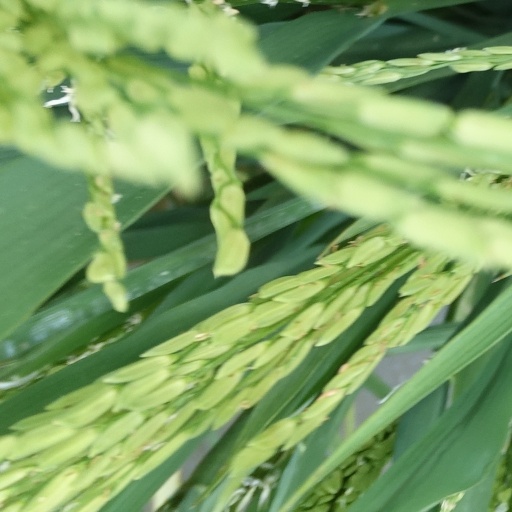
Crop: rice